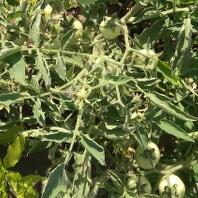
Crop: Tomato
Condition: virosis-d